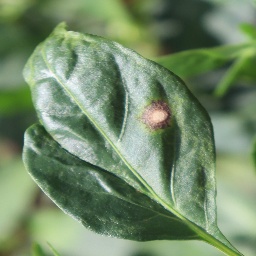
Label: cercospora